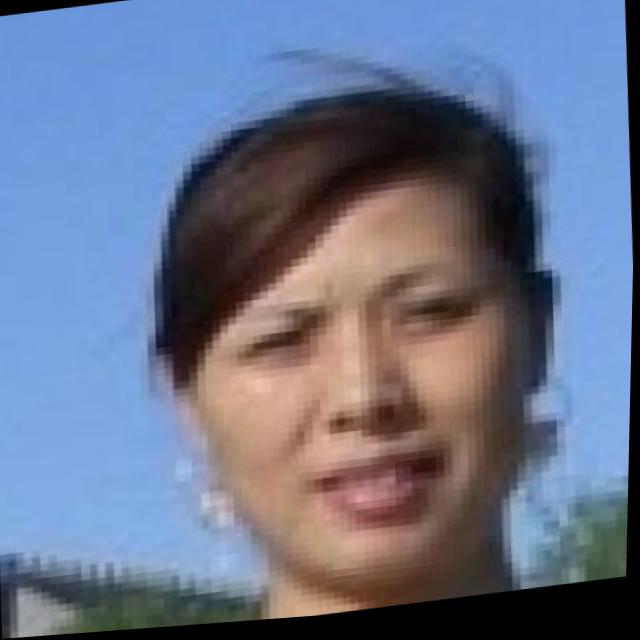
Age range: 21-44